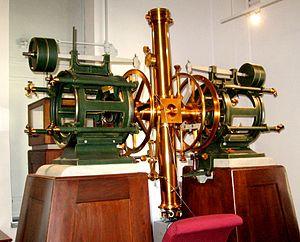
La lunette méridienne est un instrument utilisé en astronomie de position. Dotée d'un réticule et montée sur un axe horizontal orienté est-ouest, elle ne se déplace que dans le plan du méridien. Sans cesse perfectionné, l'instrument s’impose au cours du XIXᵉ siècle.